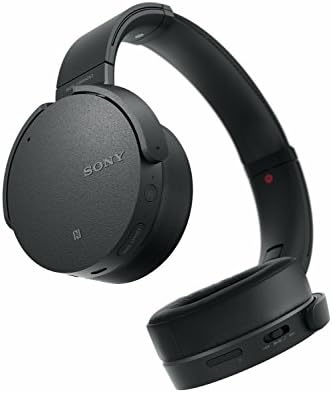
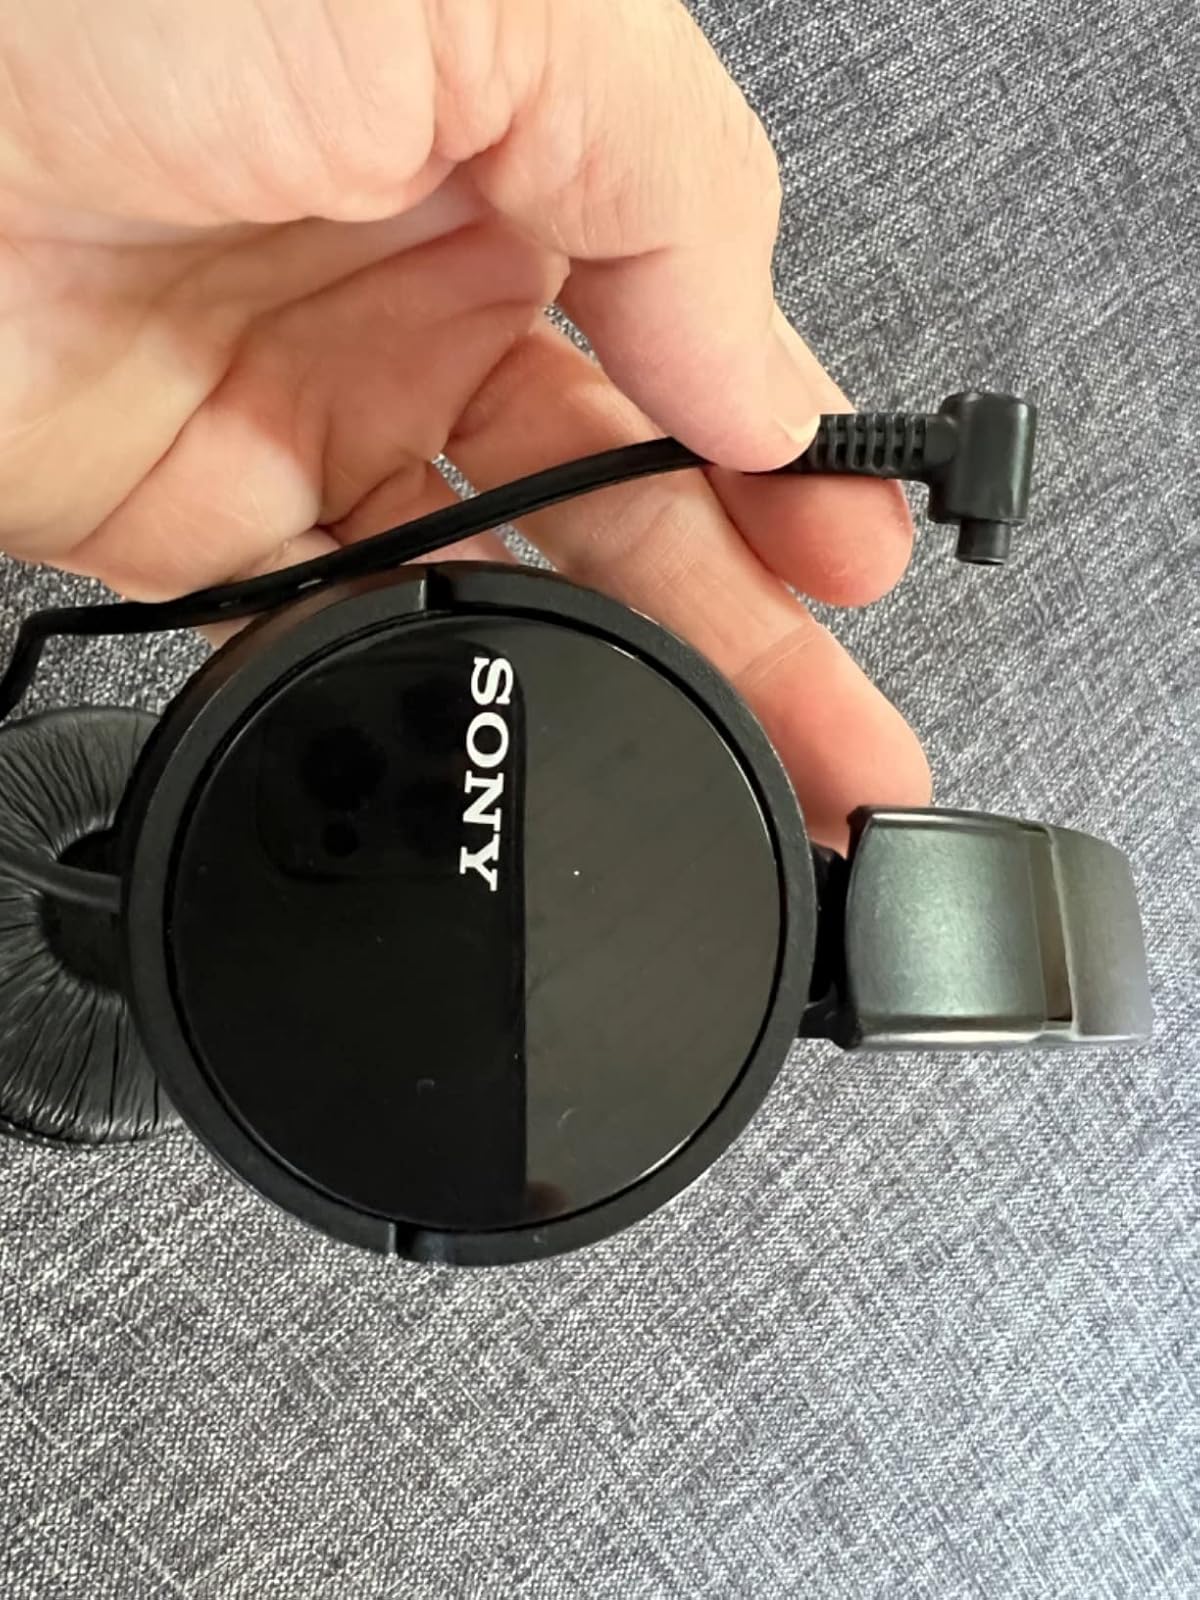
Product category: headphones
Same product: no